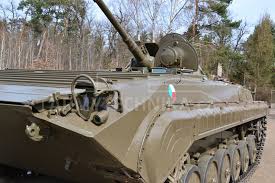
Label: BMP-1